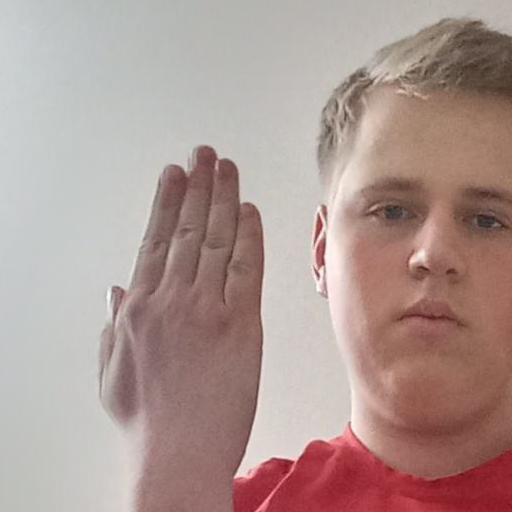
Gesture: stop_inverted